La Roux

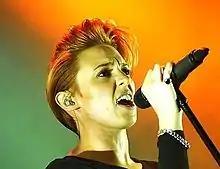
La Roux performing in 2014

La Roux is an English synth-pop act formed in 2008 by singer Elly Jackson and record producer Ben Langmaid. The act's debut album "La Roux" (2009) was a critical and commercial success, winning a Grammy Award and producing hit singles such as "In for the Kill" and "Bulletproof". Recording of a follow-up album was marred by unsuccessful collaborations, the cancellation of two planned release dates, and reported conflict between the duo.